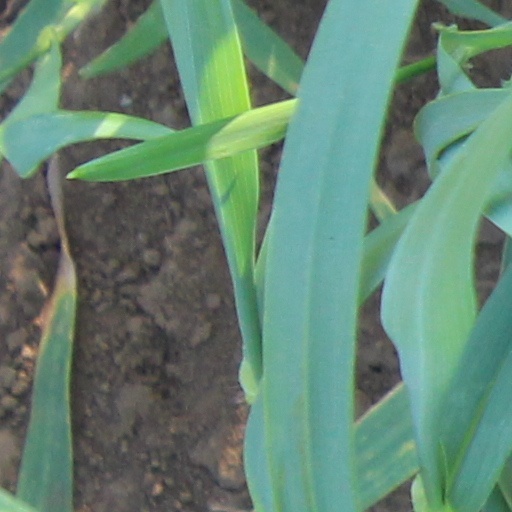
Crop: wheat